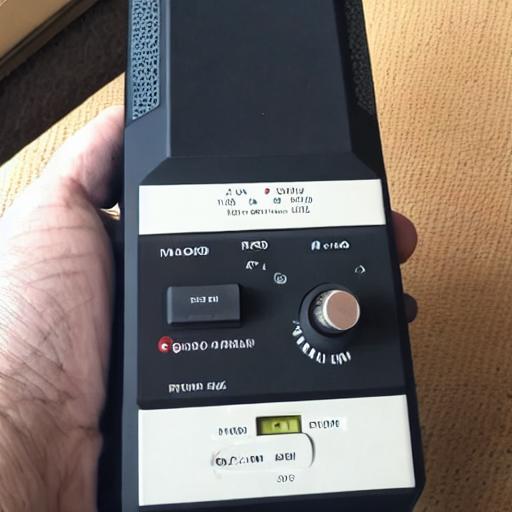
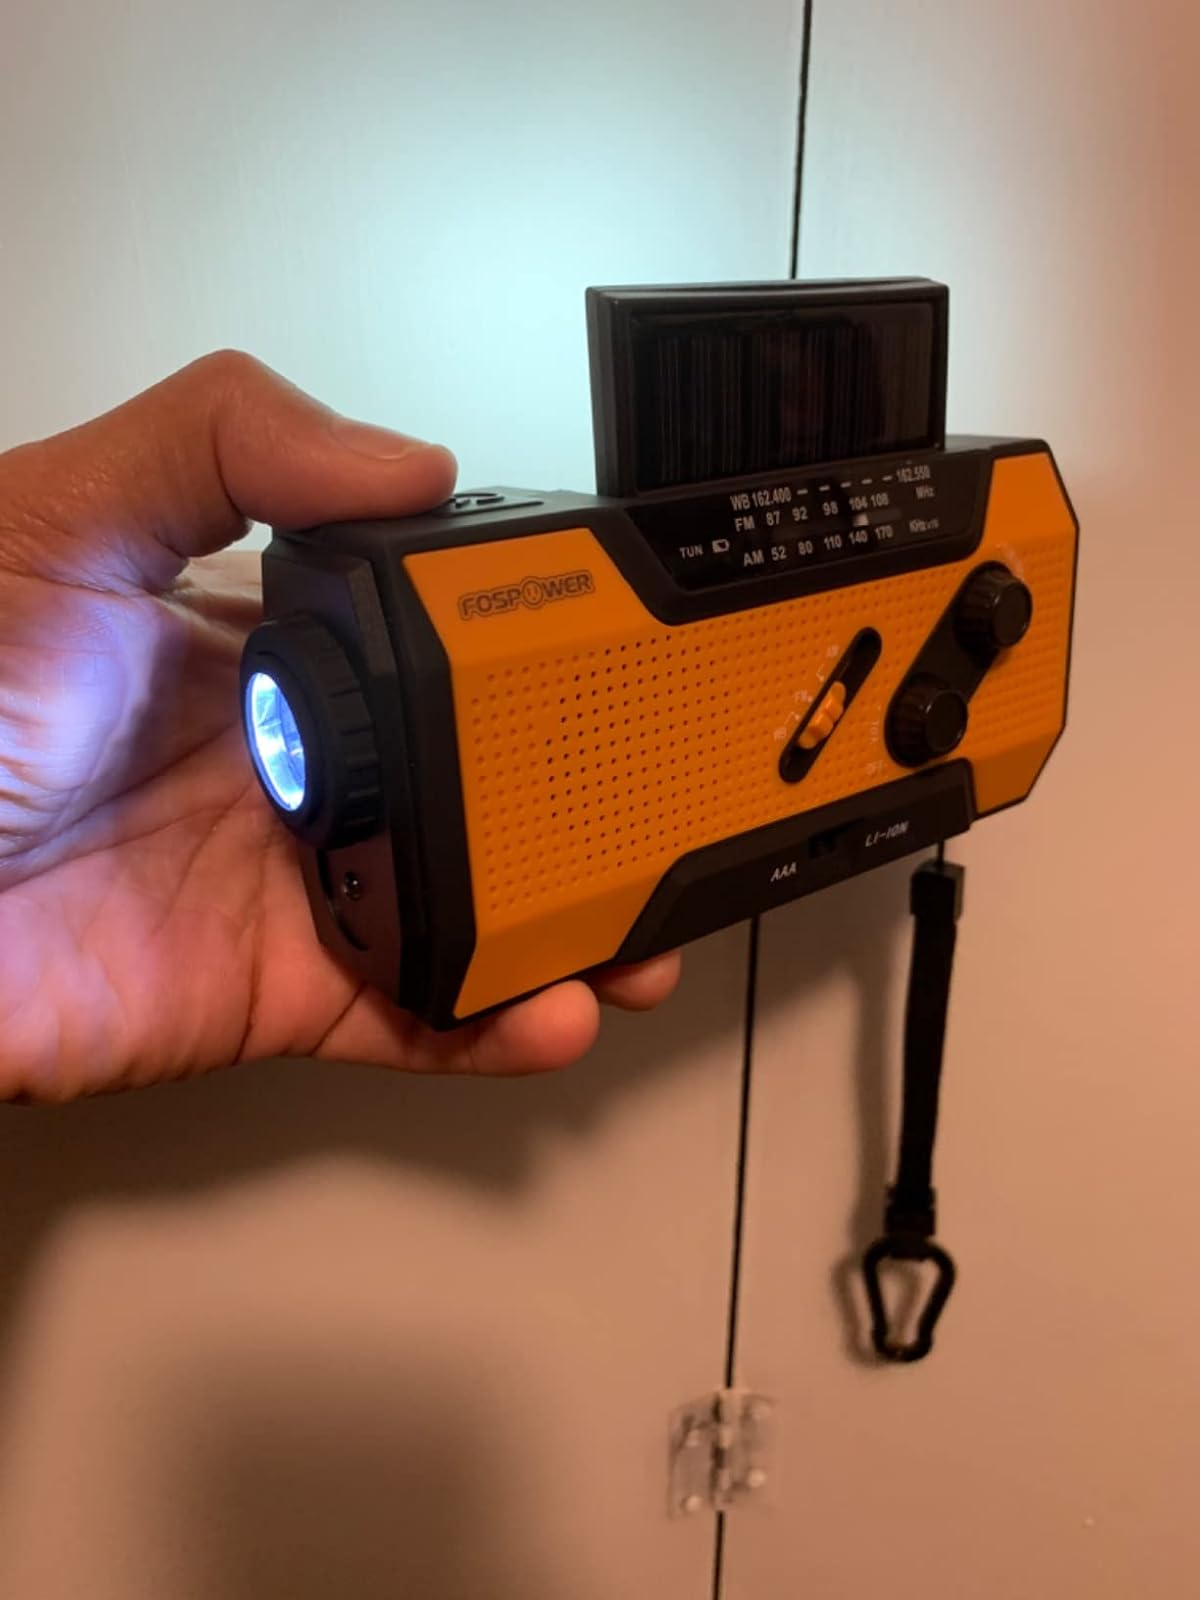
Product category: radio
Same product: no